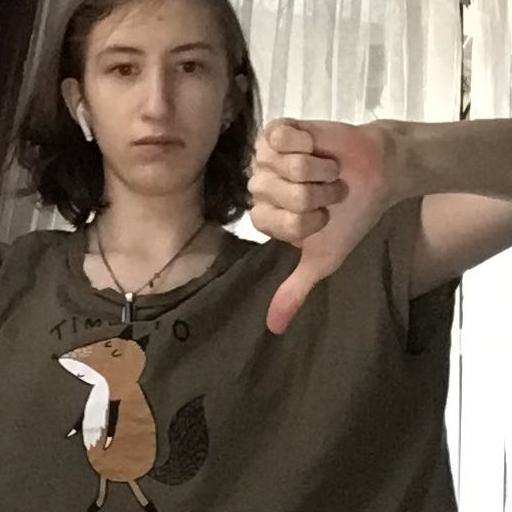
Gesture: dislike